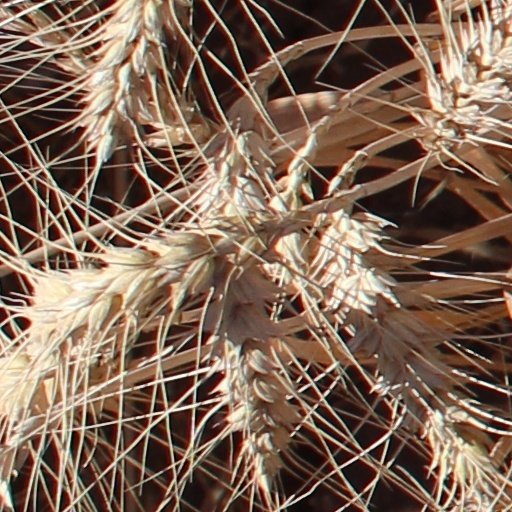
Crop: wheat